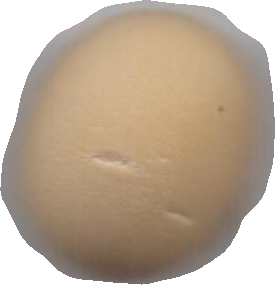
Variety: Grobogan